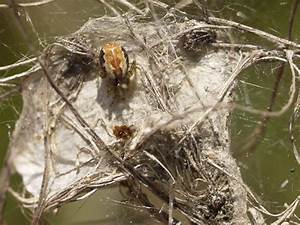
Label: spider